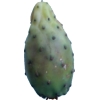
Label: cactus_fruit_green